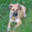
Label: dog